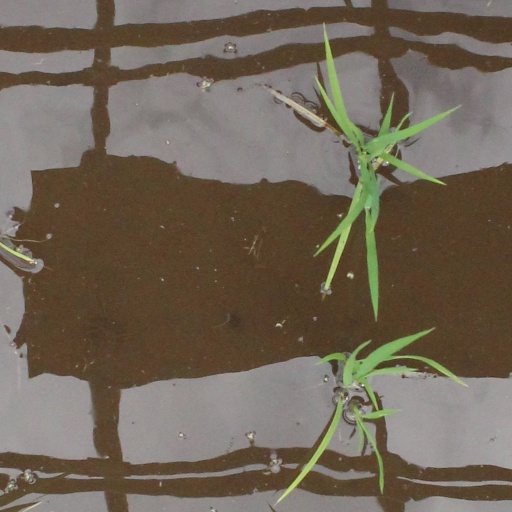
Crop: rice